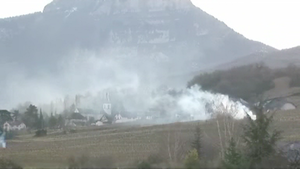
Brûlage dans un champ
Le brûlage à l'air libre désigne l'élimination de divers types de déchets par des feux ouverts à l'extérieur.
Les résidus verts ou déchets verts sont des déchets biodégradables issus des restes de végétaux ligno-cellulosiques provenant de la taille et de l'entretien des espaces verts publics et privés, et des cimetières... ou encore de l'élagage des haies et arbres d'alignement.
La pollution de l'air est une altération de la qualité de l'air pouvant être caractérisée par des mesures de polluants chimiques, biologiques ou physiques. Elle peut avoir des conséquences préjudiciables à la santé humaine, aux êtres vivants, au climat, ou aux biens matériels.